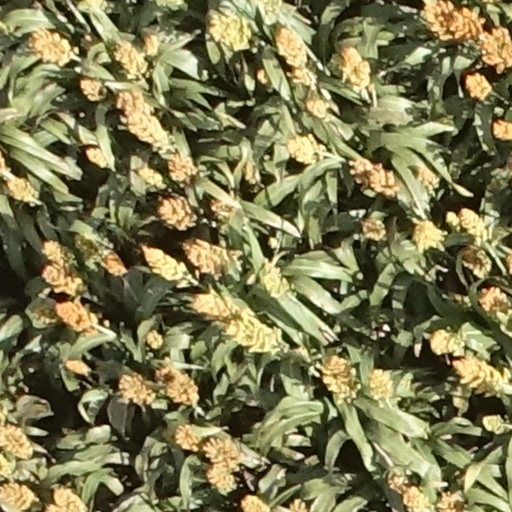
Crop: sorghum